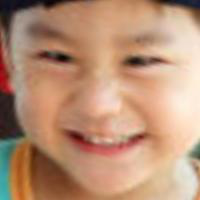
Age group: age 01-10